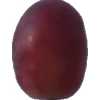
Label: pink_grape